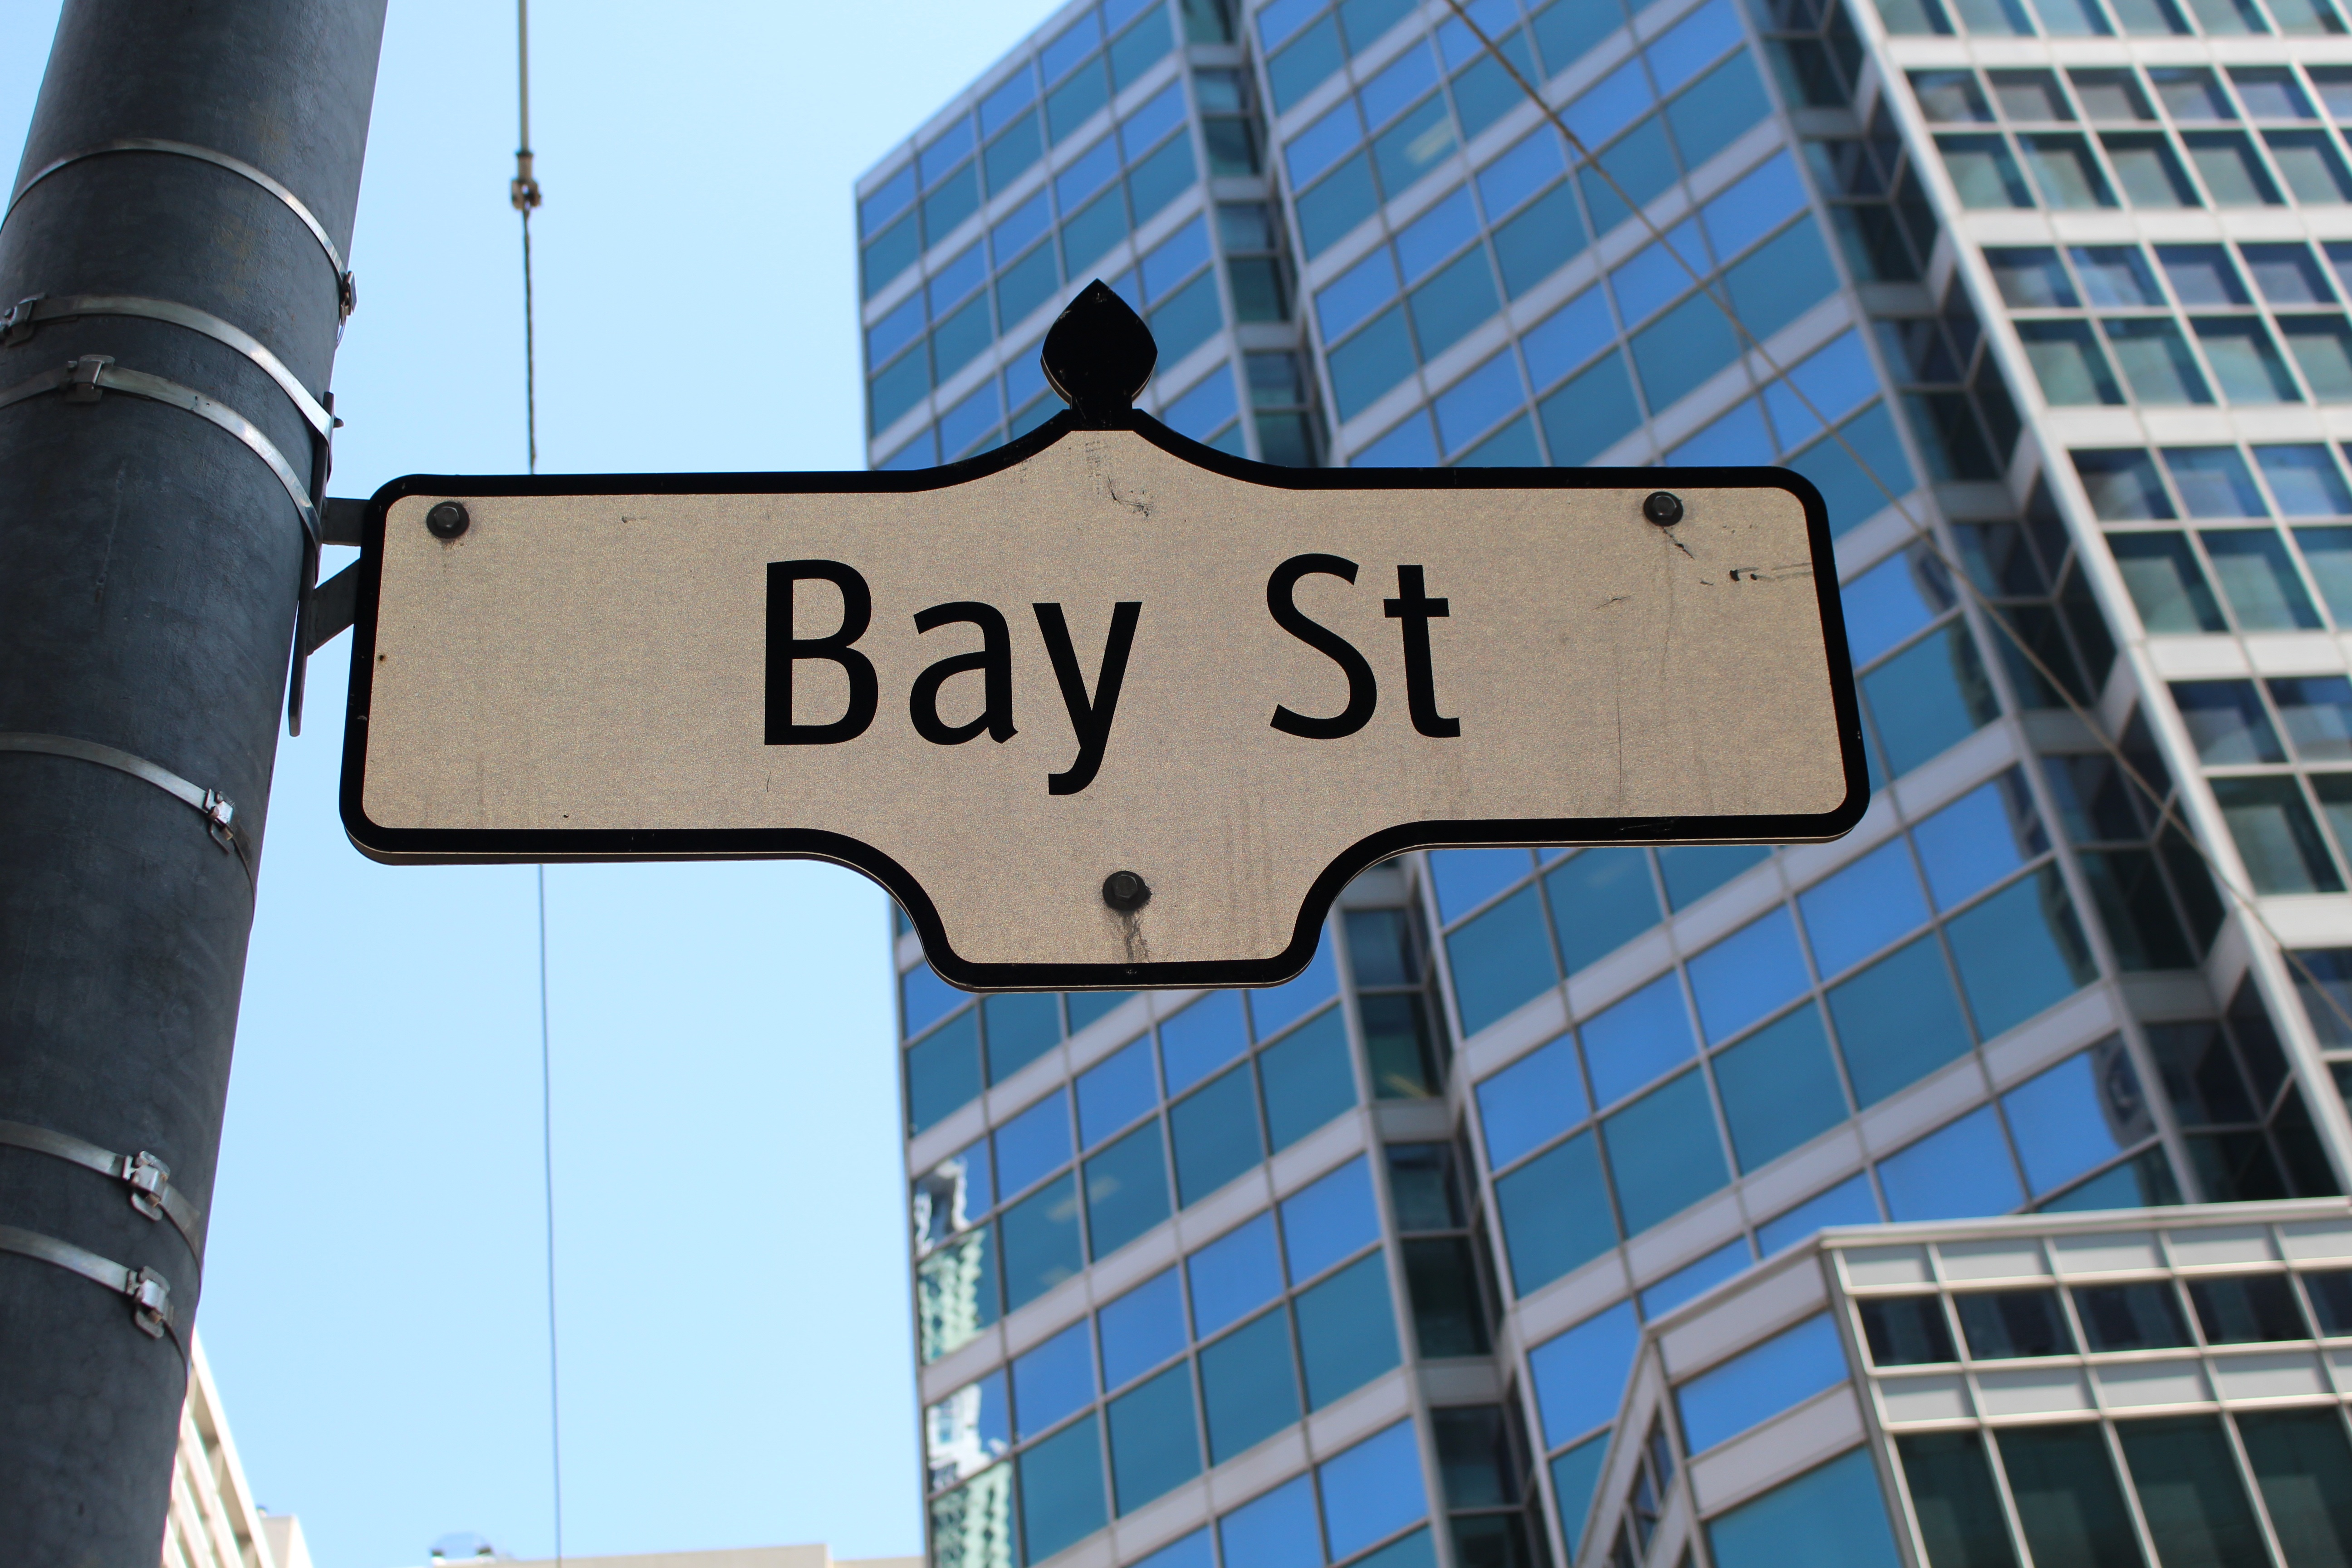
street, city, skyscraper, advertising, downtown, sign, bay, blue, street sign, signage, canada, banking, toronto